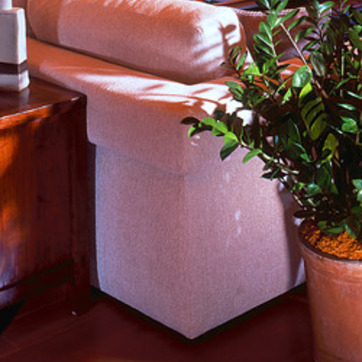
Material: fabric